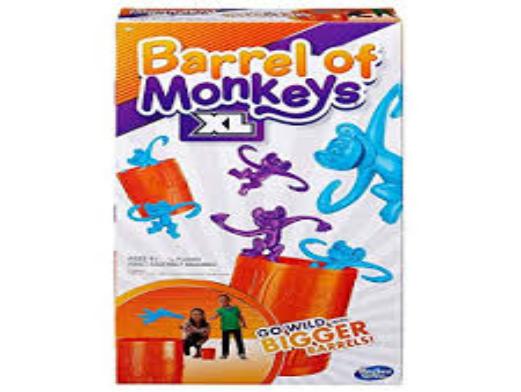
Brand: barrel o' monkeys
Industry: Leisure